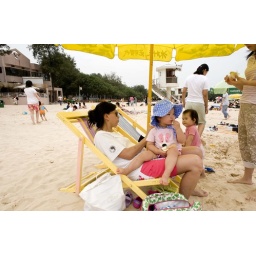
This girl would not touch sand for all the tea in China !